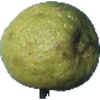
Label: limes